William McKinley

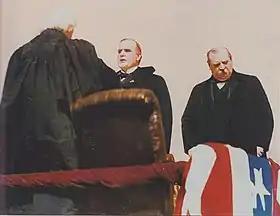
Chief Justice Melville Fuller swears in William McKinley as president; outgoing President Grover Cleveland at right

McKinley made himself available to the public every day except Sunday, receiving delegations from the front porch of his home. The railroads subsidized the visitors with low excursion rates—the pro-silver Cleveland "Plain Dealer" disgustedly stated that going to Canton had been made "cheaper than staying at home". Delegations marched through the streets from the railroad station to McKinley's home on North Market Street. Once there, they crowded close to the front porch—from which they surreptitiously whittled souvenirs—as their spokesman addressed McKinley. The candidate then responded, speaking on campaign issues in a speech molded to suit the interest of the delegation. The speeches were carefully scripted to avoid extemporaneous remarks; even the spokesman's remarks were approved by McKinley or a representative. This was done as the candidate feared an offhand comment by another that might rebound on him, as had happened to Blaine in 1884.